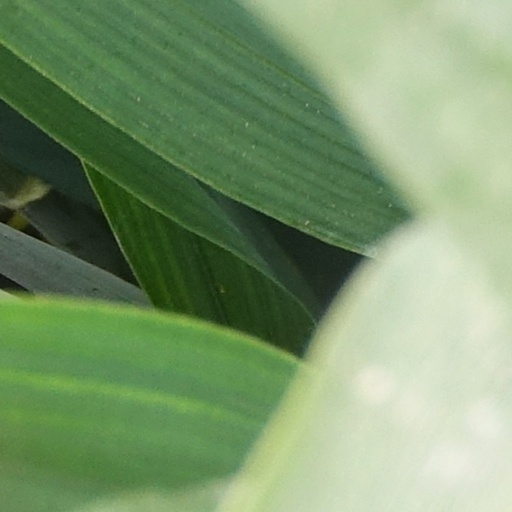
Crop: wheat